Stan Lopata

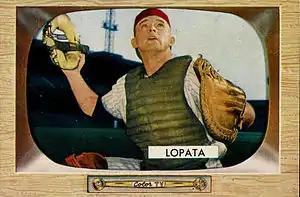
Lopata poses in his Phillies catcher's gear in 1955.

Before the 1955 season, some teams expressed interest in acquiring the newly rejuvenated Lopata from the Phillies, including the upstart Milwaukee Braves. Phillies General Manager Roy Hamey recalled Lopata's performance from the 1954 season, saying that he thought Lopata was one of the better catchers in the league for the last three months of the season. The Phillies intended to keep Lopata on their squad. Initially, Lopata split time with Burgess, but on April 30, Burgess was traded to the Cincinnati Reds for former Phillies starting catcher Andy Seminick. Nonetheless, Lopata continued his stellar play, raising enough eyebrows that he joined the National League all-stars as a replacement for the injured Brooklyn Dodger all-time great Roy Campanella. In the 1955 All-Star Game, Lopata pinch hit for former teammate Smoky Burgess with the National League losing 5–0. He reached first base on an error, allowing Hank Aaron to score their first run of the game. The National League would go on to win 6–5 in 12 innings, with Lopata staying in to finish the game.